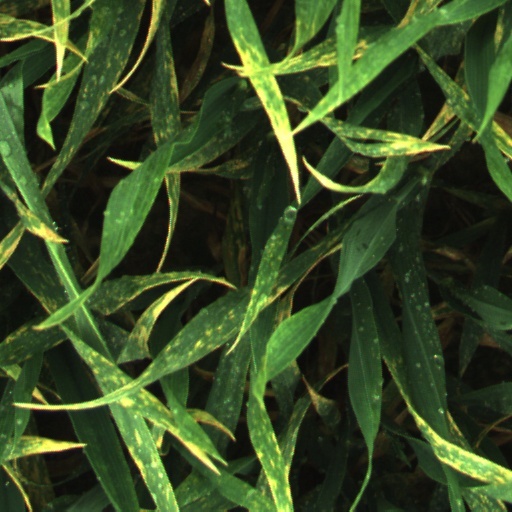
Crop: wheat